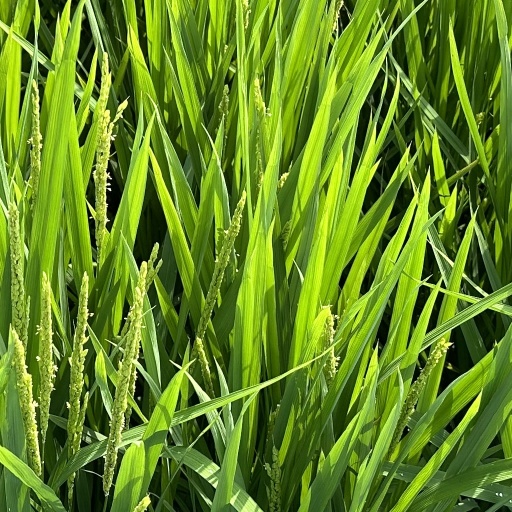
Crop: rice